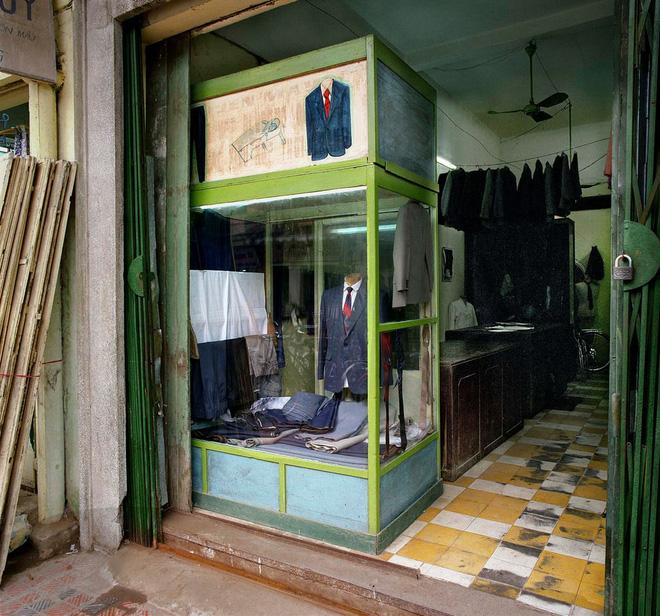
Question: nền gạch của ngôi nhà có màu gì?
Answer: có màu vàng và trắng